Trust (business)

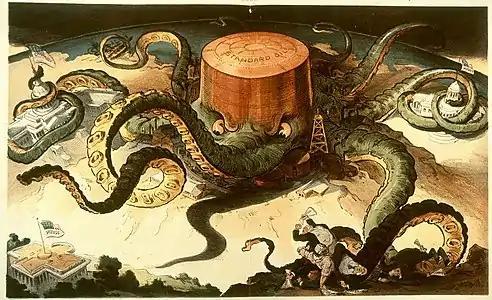
Octopus representing Standard Oil with arms wrapped around U.S. Congress and steel, copper, and shipping industries, and reaching for the White House

A trust or corporate trust is a large grouping of business interests with significant market power, which may be embodied as a corporation or as a group of corporations that cooperate with one another in various ways. These ways can include constituting a trade association, owning stock in one another, constituting a corporate group (sometimes specifically a conglomerate), or combinations thereof. The term "trust" is often used in a historical sense to refer to monopolies or near-monopolies in the United States during the Second Industrial Revolution in the 19th century and early 20th century. The use of corporate trusts during this period is the historical reason for the name "antitrust law".